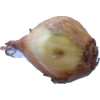
Label: onion